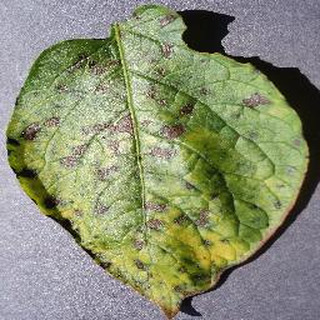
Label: potato_early_blight